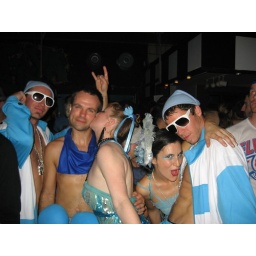
girls and boys are dancing in the street